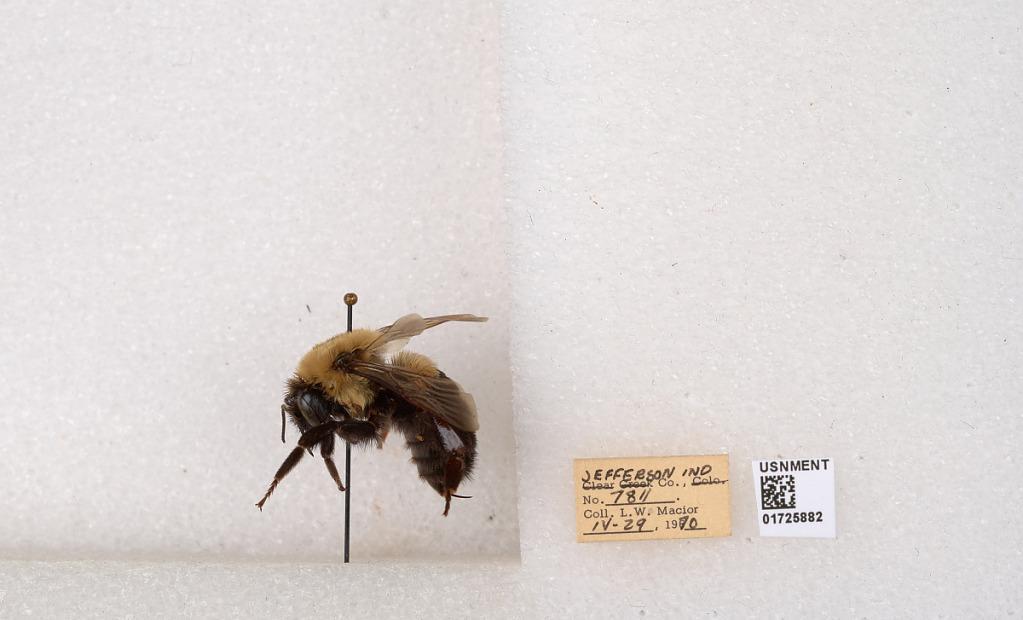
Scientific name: Bombus impatiens Cresson
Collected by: L. Macior
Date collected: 1970-4-29
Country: United States
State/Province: Indiana
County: Jefferson
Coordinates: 38.7858, -85.4386